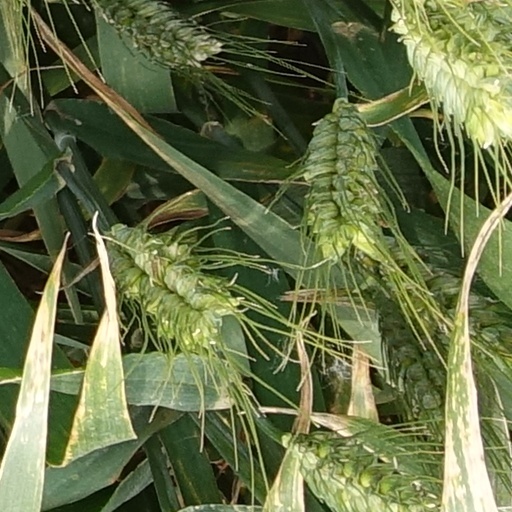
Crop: wheat